Miracle Piano Teaching System

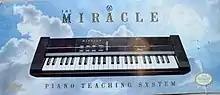

The Miracle Piano Teaching System is educational software which uses a MIDI keyboard to teach how to play the piano. It was published in 1990 by The Software Toolworks for the Nintendo Entertainment System, Super NES, Macintosh, Amiga, Sega Genesis, and MS-DOS compatible operating systems.